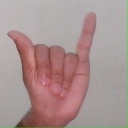
अक्षर: य